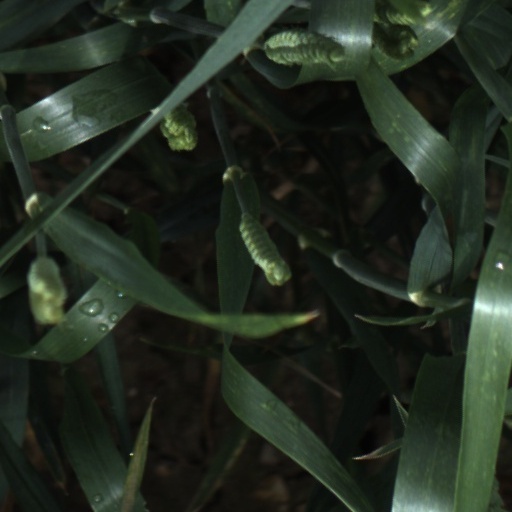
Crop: wheat